Renegade of Kregen

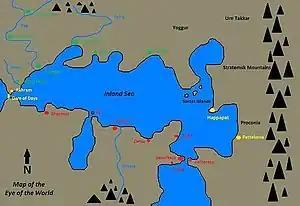
Map of the Eye of the World

The book continues on shortly after the events from The Tides of Kregen with Prescot and Duhrra arriving in Magdag to look for a ship to take them to Vallia and the two take passage on an argenter from Menaham. Attacked by pirates and rescued by a galley from Magdag, Prescot and the captain are taken before the ship's master, Gafard, a renegade from the south. He persuades Prescot, still traveling under the name of Dak, to join him.